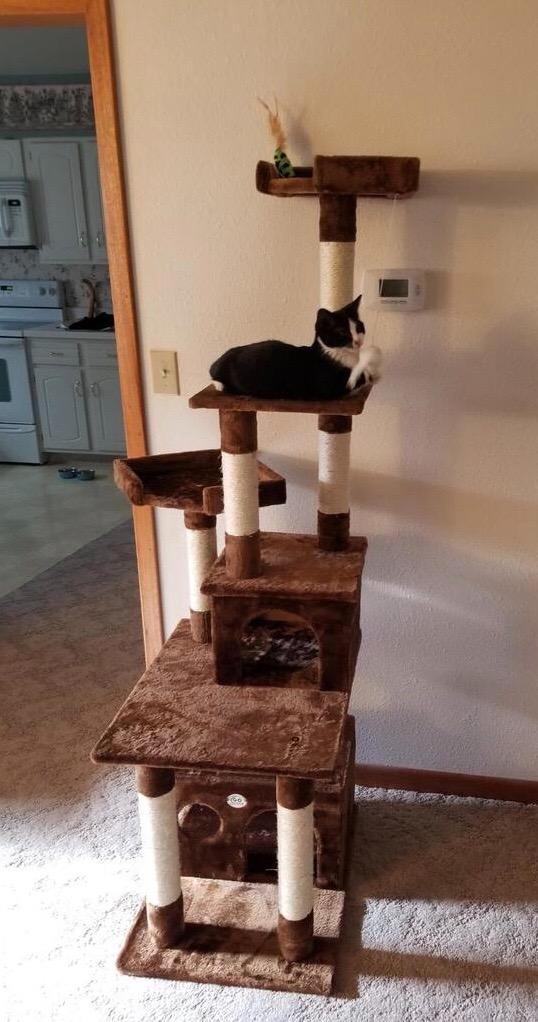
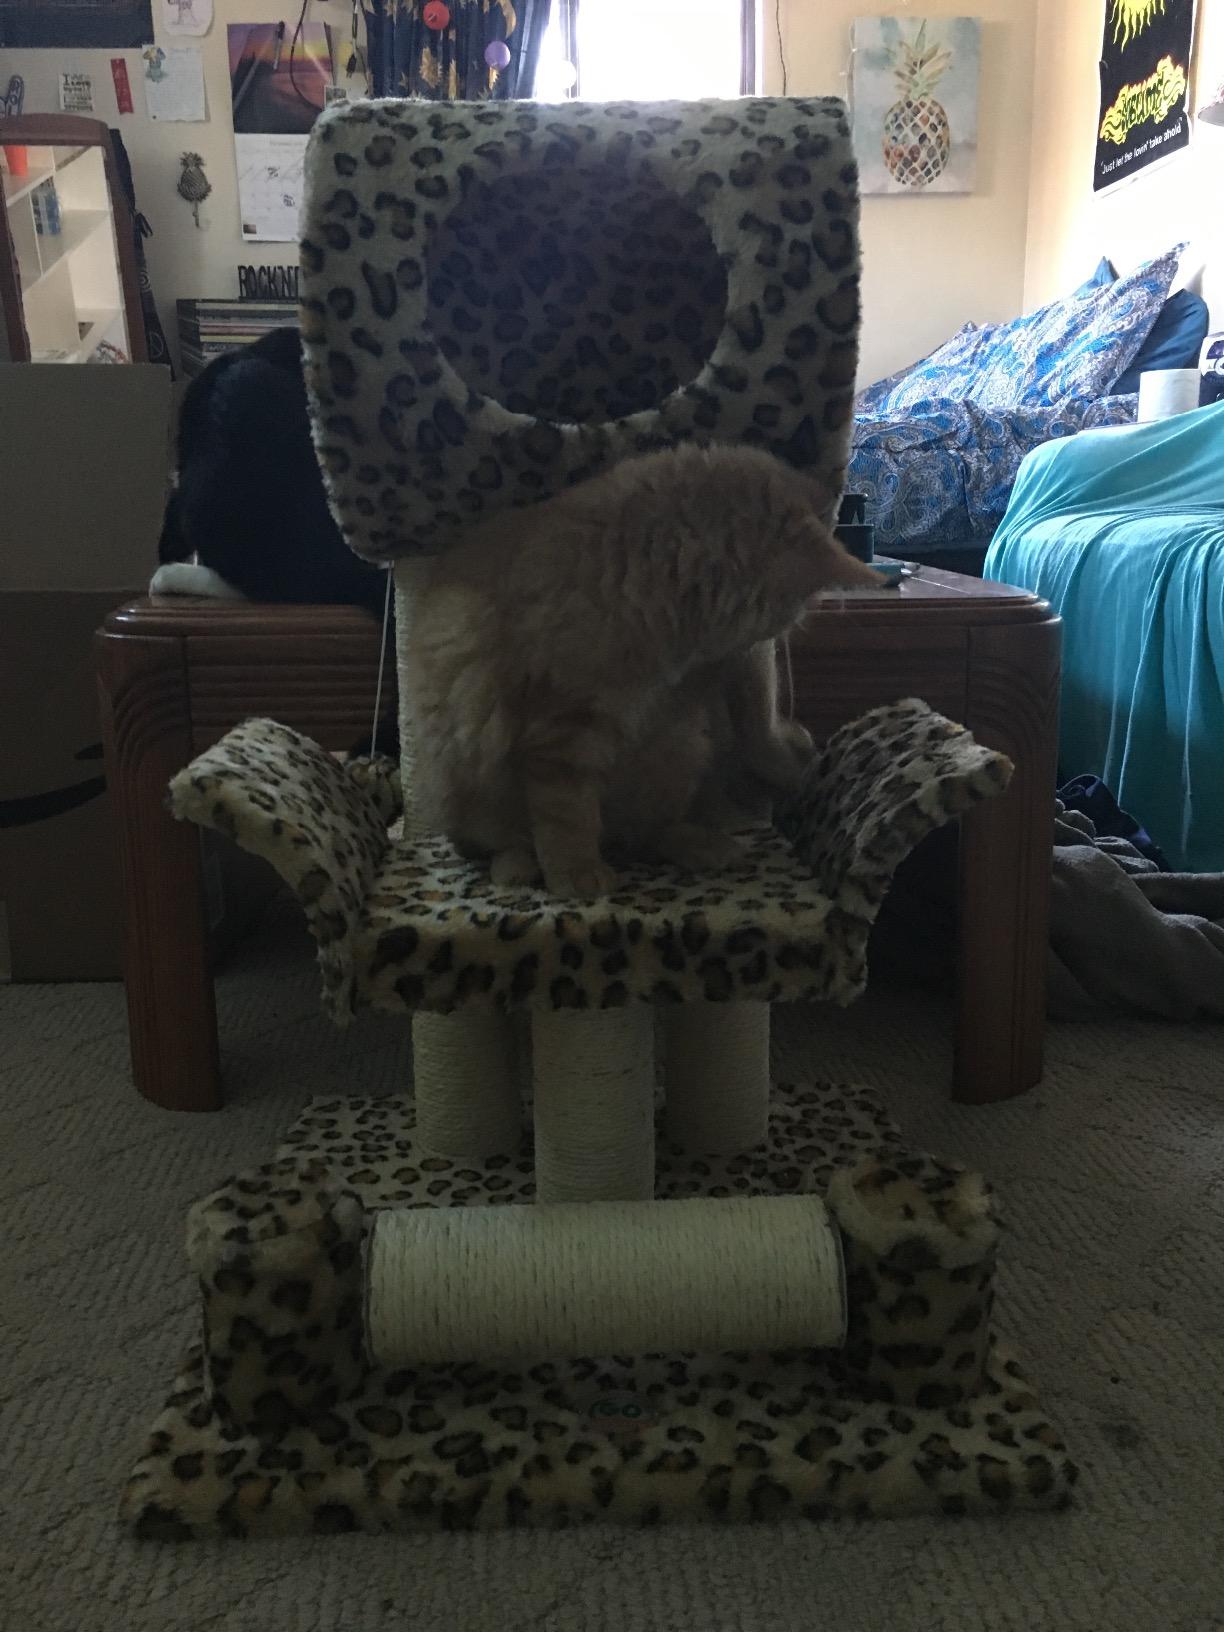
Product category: items_cat tree
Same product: no